Wind turbine design

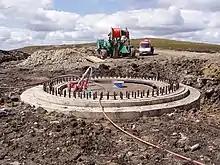
Wind turbine foundations

Wood and canvas sails were used on early windmills due to their low price, availability, and ease of manufacture. These materials, however, require frequent maintenance. Wood and canvas construction limits the airfoil shape to a flat plate, which has a relatively high ratio of drag to force captured (low aerodynamic efficiency) compared to solid airfoils. Construction of solid airfoil designs requires inflexible materials such as metals or composites.